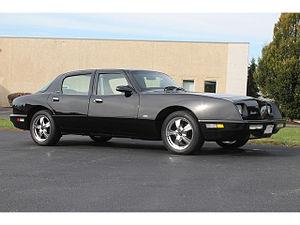
"La Studebaker Avanti est un coupé de luxe fabriqué et commercialisés par Studebaker Corporation entre juin 1962 et décembre 1963. Le constructeur présentait l'Avanti comme ""La seule voiture de série américaine à hautes performances pour quatre passagers"".